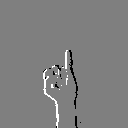
ASL letter: i